United Red Army (film)

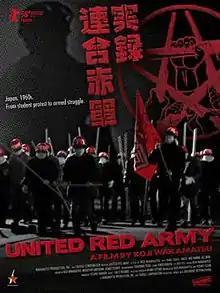
Theatrical release poster

is a 2007 film written, directed and produced by Kōji Wakamatsu. It stars Akie Namiki as Hiroko Nagata and Go Jibiki as Tsuneo Mori, the leaders of Japan's leftist paramilitary group, the United Red Army. Akie Namiki was nominated for Best Performance by an Actress at the 2008 Asia Pacific Screen Awards.